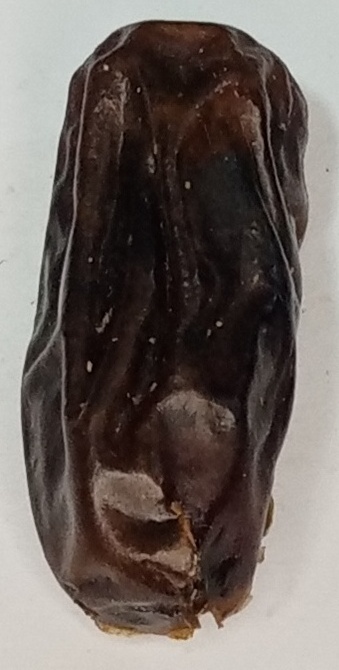
Variety: gajar
Size: large
Grade: grade-1